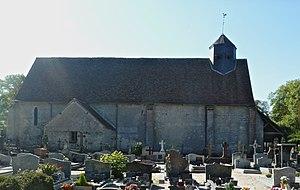
L'Eglise St Barthélémy de La_Ferté-Beauharnais Loir-et-Cher
La Ferté-Beauharnais est une commune française située dans le département de Loir-et-Cher, en région Centre-Val de Loire.